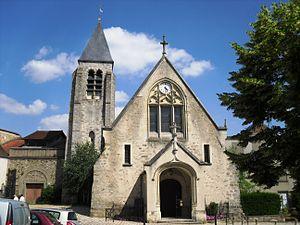
L'église Saint-Martin de Bièvres (91)
Le secteur pastoral de Palaiseau est une circonscription administrative de l'église catholique de France, subdivision du diocèse d'Évry-Corbeil-Essonnes.
Bièvres est une commune française située à quinze kilomètres au sud-ouest de Paris dans le département de l’Essonne en région Île-de-France.
L'église Saint-Martin est une église paroissiale de culte catholique, dédiée à l'apôtre des Gaules saint Martin, située dans la commune française de Bièvres et le département de l'Essonne.